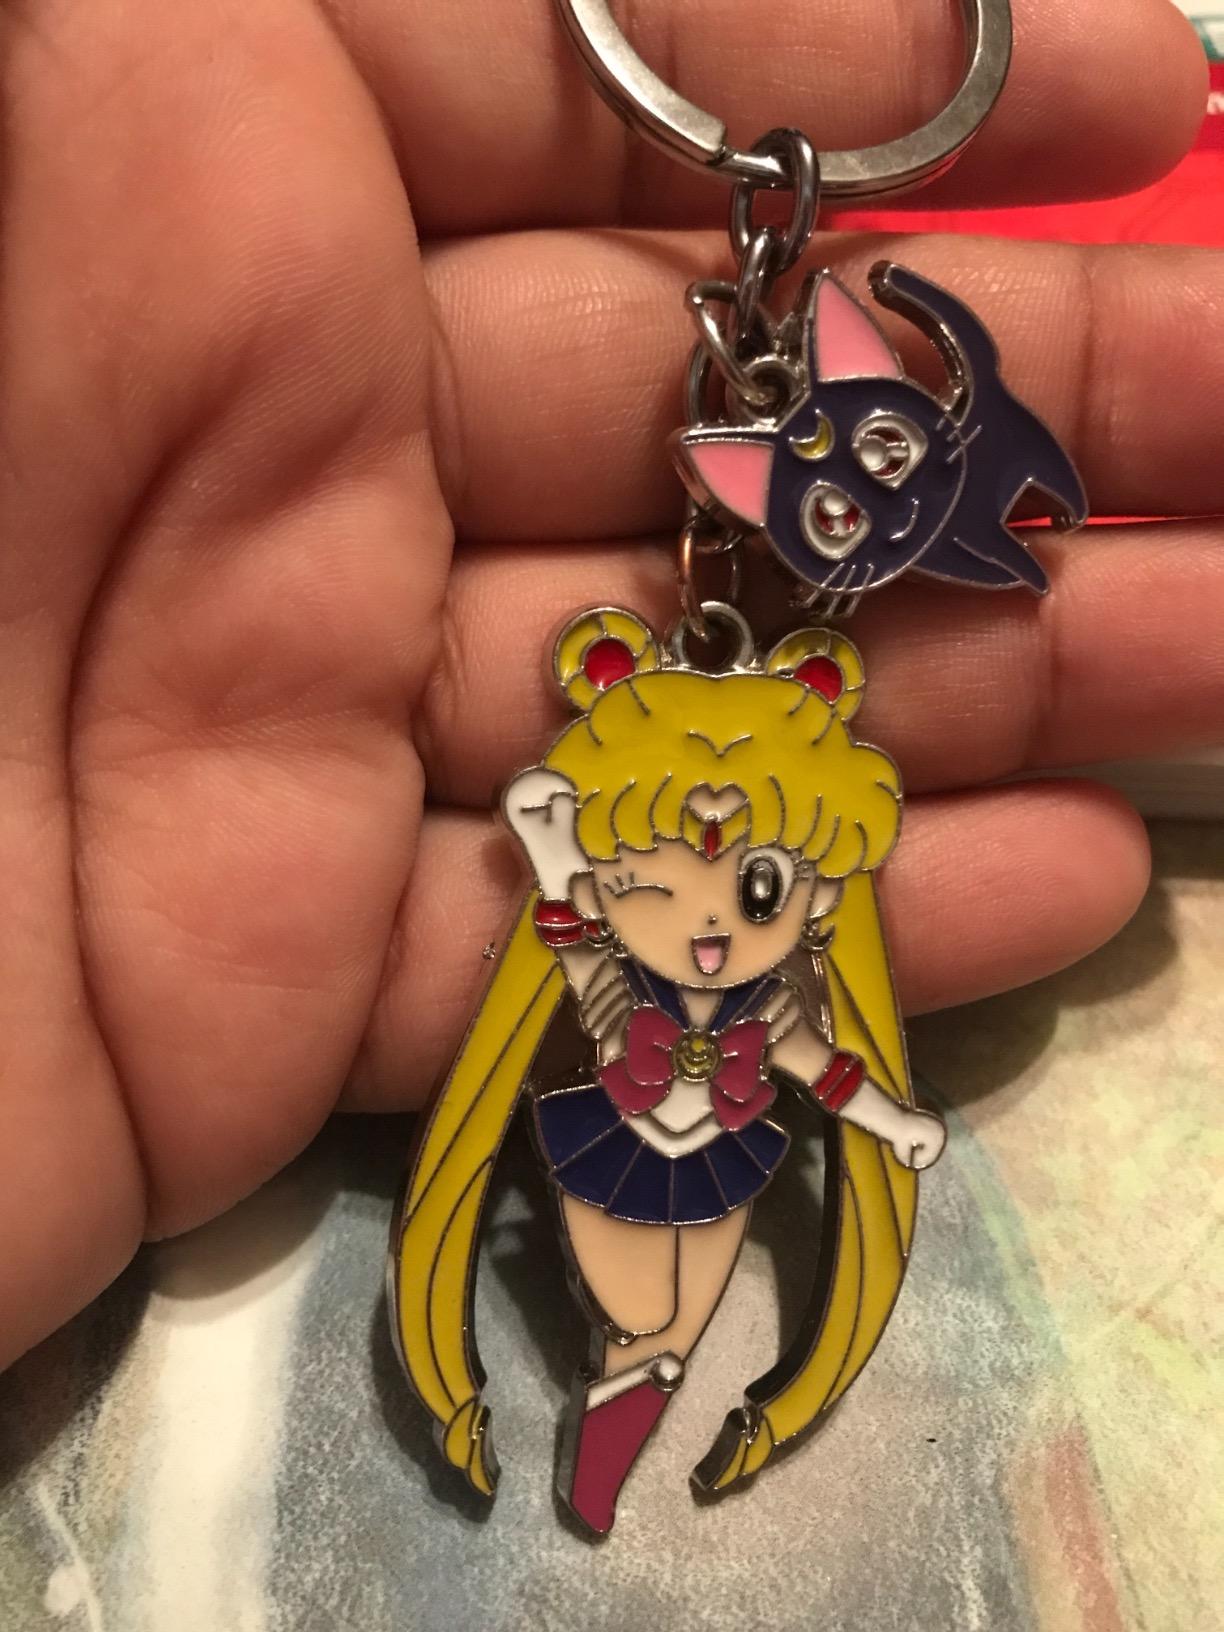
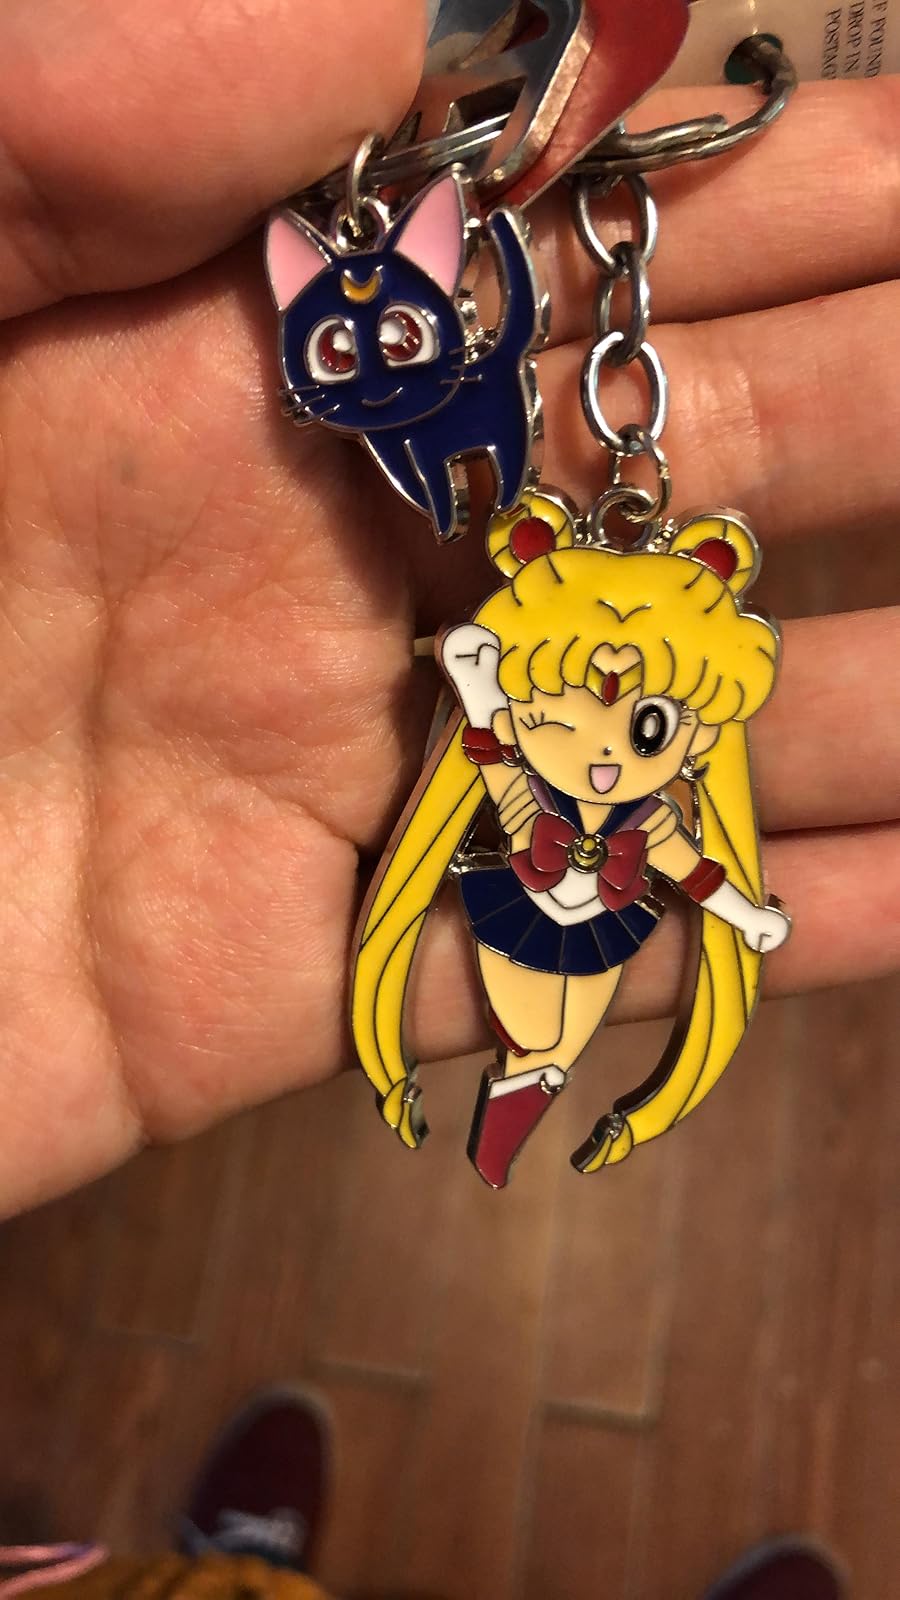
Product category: accessories_keychain
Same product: yes